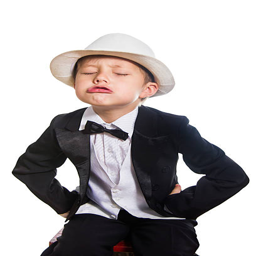
cheerful boy in a tuxedo , isolation